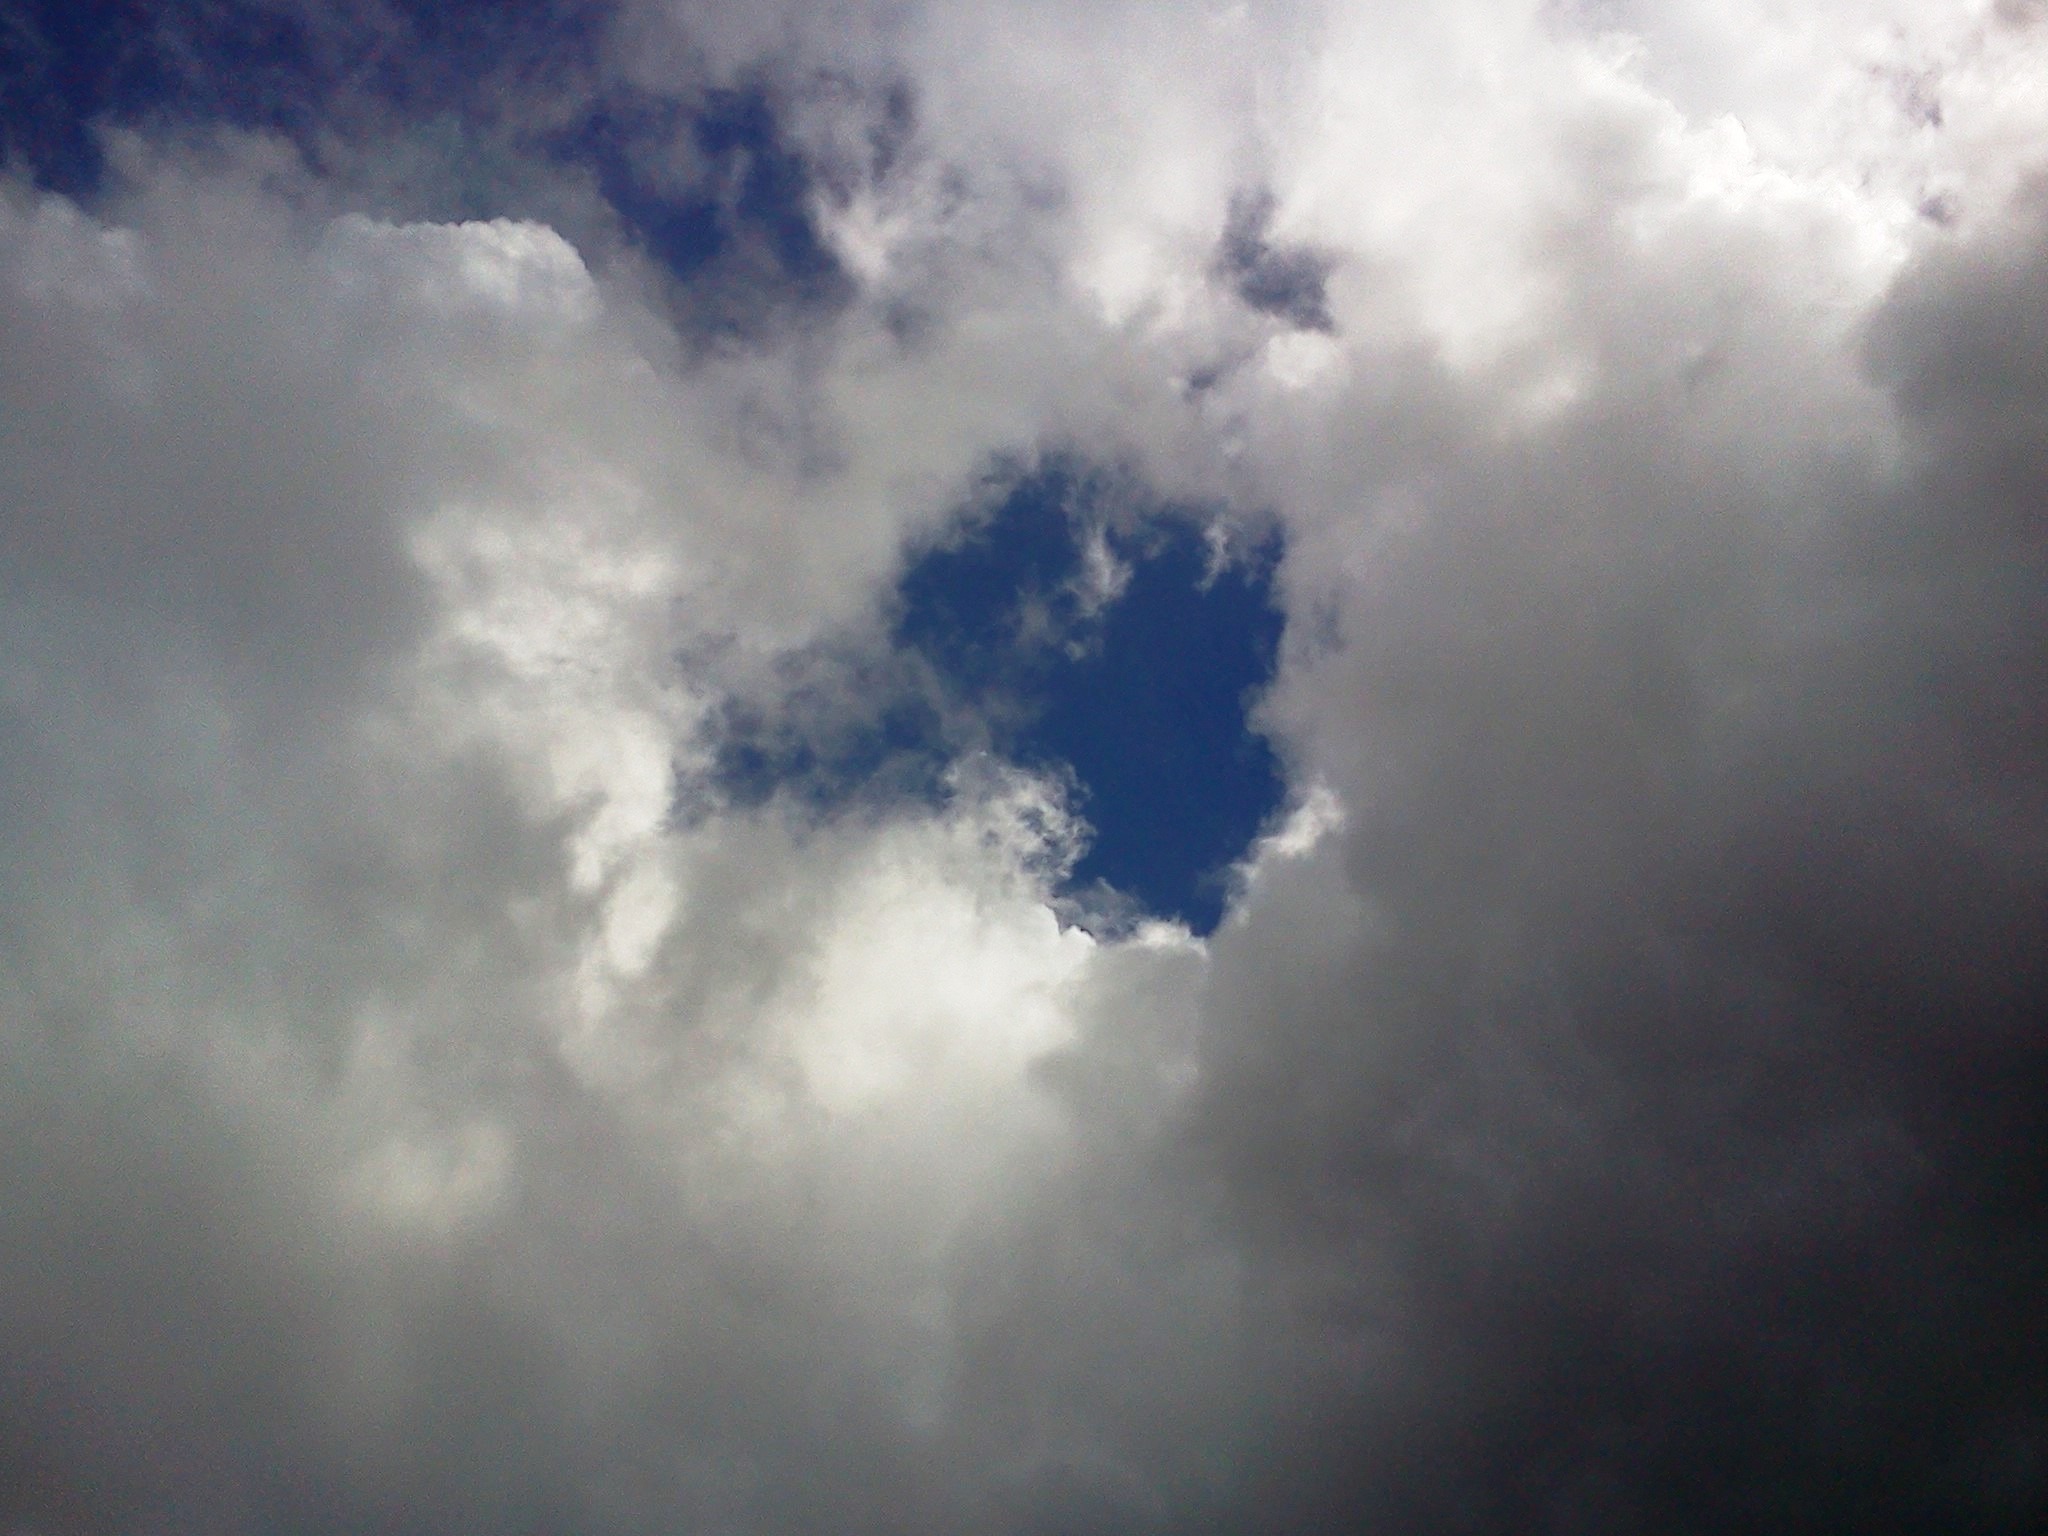
light, cloud, sky, sunlight, atmosphere, daytime, weather, peace, cumulus, think, infinity, blue, god, immensity, meteorological phenomenon, hand of god